Pachisi

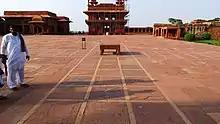
Large ancient garden version – Fatehpur Sikri – India; marked squares can just be made out under the shadows of the onlookers.

The game of Pachisi was played by Akbar in a truly regal manner. The Court itself, divided into red and white squares, being the board, and an enormous stone raised on four feet, representing the central point. It was here that Akbar and his courtiers played this game; sixteen young slaves from the harem wearing the players' colours, represented the pieces, and moved to the squares according to the throw of the dice. It is said that the Emperor took such a fancy to playing the game on this grand scale that he had a court for pachisi constructed in all his palaces, and traces of such are still visible at Agra and Allahabad.